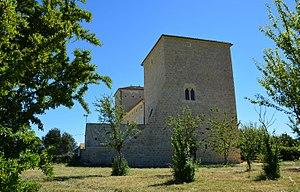
Floressas
Floressas ou Floreçàs en occitan, est une commune française, située dans le département du Lot en région Occitanie.